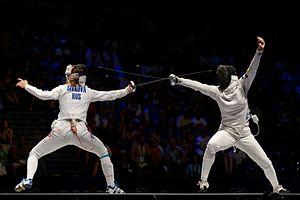
La Russe Anna Sivkova (à gauche) affronte l'Estonienne Julia Beljajeva (à droite) en finale de l'épée féminine aux championnats du monde d'escrime 2013 au Syma Hall à Budapest, le 8 août 2013. Română: Rusoaica Anna Sivkova (stânga) o întâlnește pe estonianca Julia Beljajeva (dreapta) în finala probei de spadă din cadrul Campionatelor Mondiale de scrimă de la Budapesta.